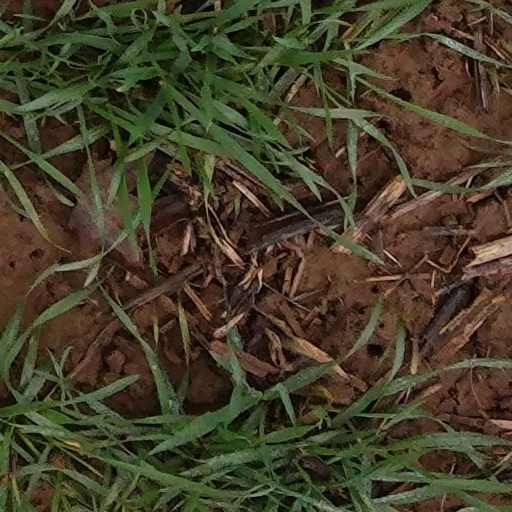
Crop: wheat